Mount Washington Auto Road

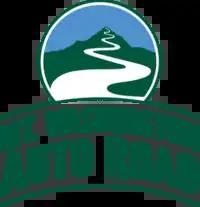
Official logo of the Mount Washington Auto Road

The Auto Road may be traversed by private vehicles, and there are also guided tours in vans, called stages. The toll on private cars includes a bumper sticker with the text, "THIS CAR CLIMBED MT. WASHINGTON". No bicycles are allowed on the road, except for participants during specific bicycle events.